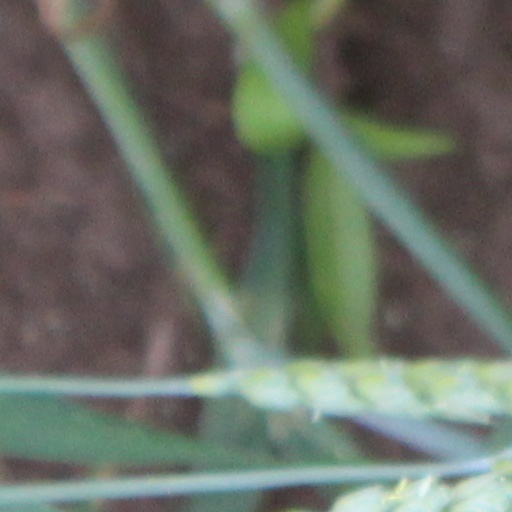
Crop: wheat